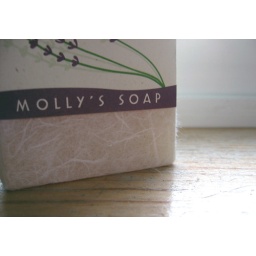
Loved the light coming in through the bathroom window this morning.